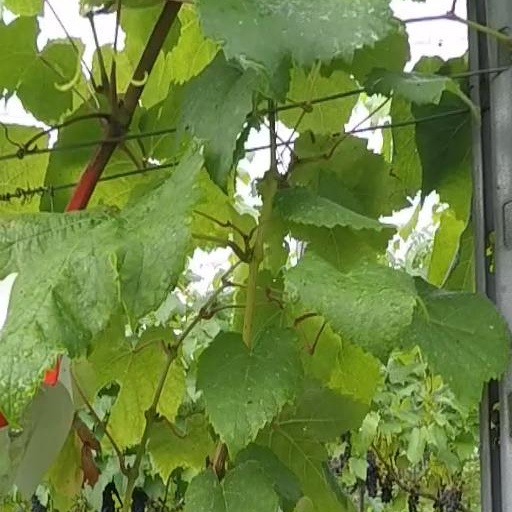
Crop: grape